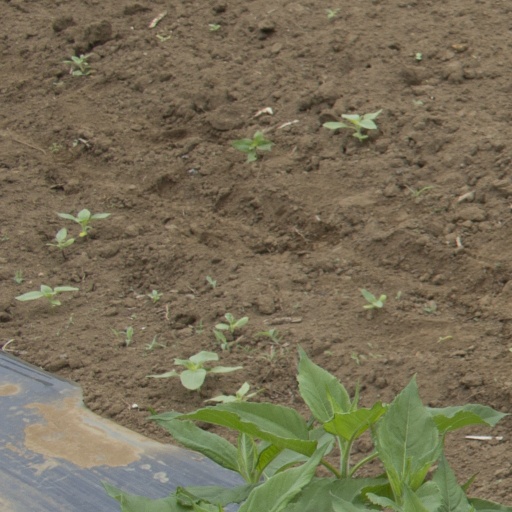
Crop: Jerusalem artichoke